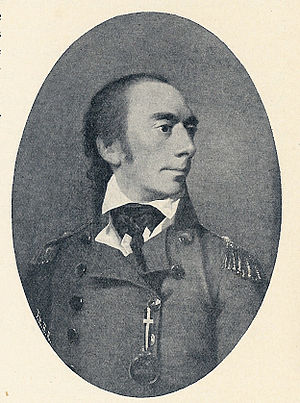
Lorentz Fjelderup Lassen
Lorentz Fjelderup Lassen
Søofficer Lorentz Fjelderup Lassen. 1756-1837. Painting in the Frederiksborg Museum.
Lorentz Fjelderup Lassen var en dansk søofficer, der deltog i Slaget på Reden.